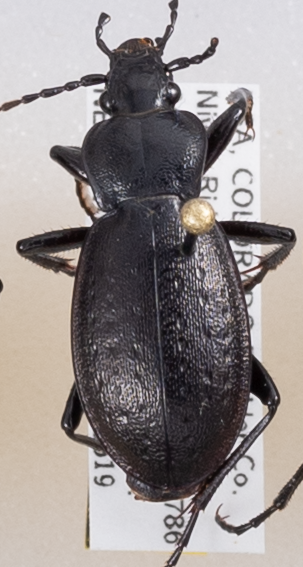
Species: Carabus taedatus
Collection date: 2018-06-19
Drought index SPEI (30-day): -1.01
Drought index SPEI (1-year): -0.39
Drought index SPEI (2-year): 0.03